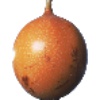
Label: granadilla